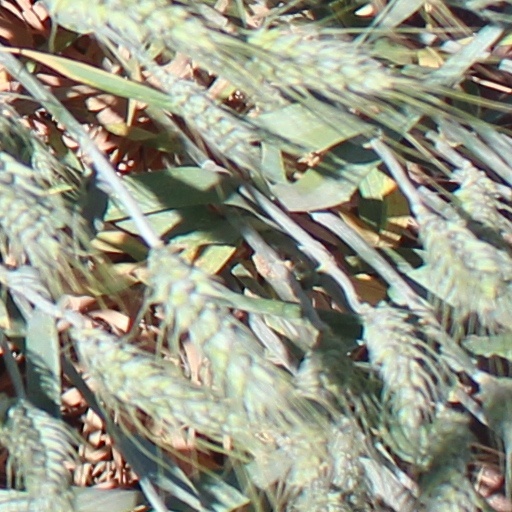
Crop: wheat